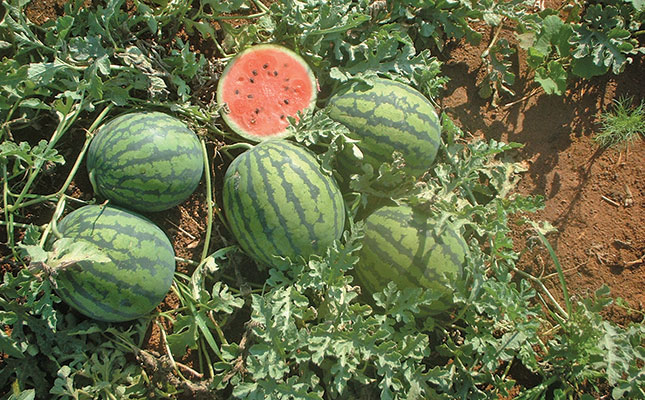
Label: Watermelon